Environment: real
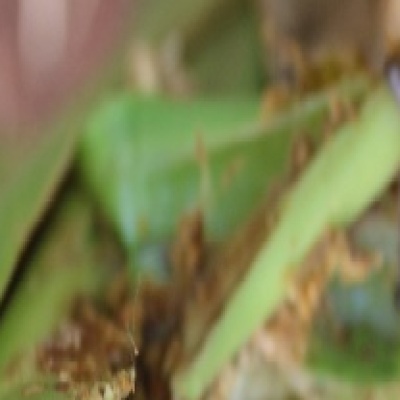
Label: fall_armyworm